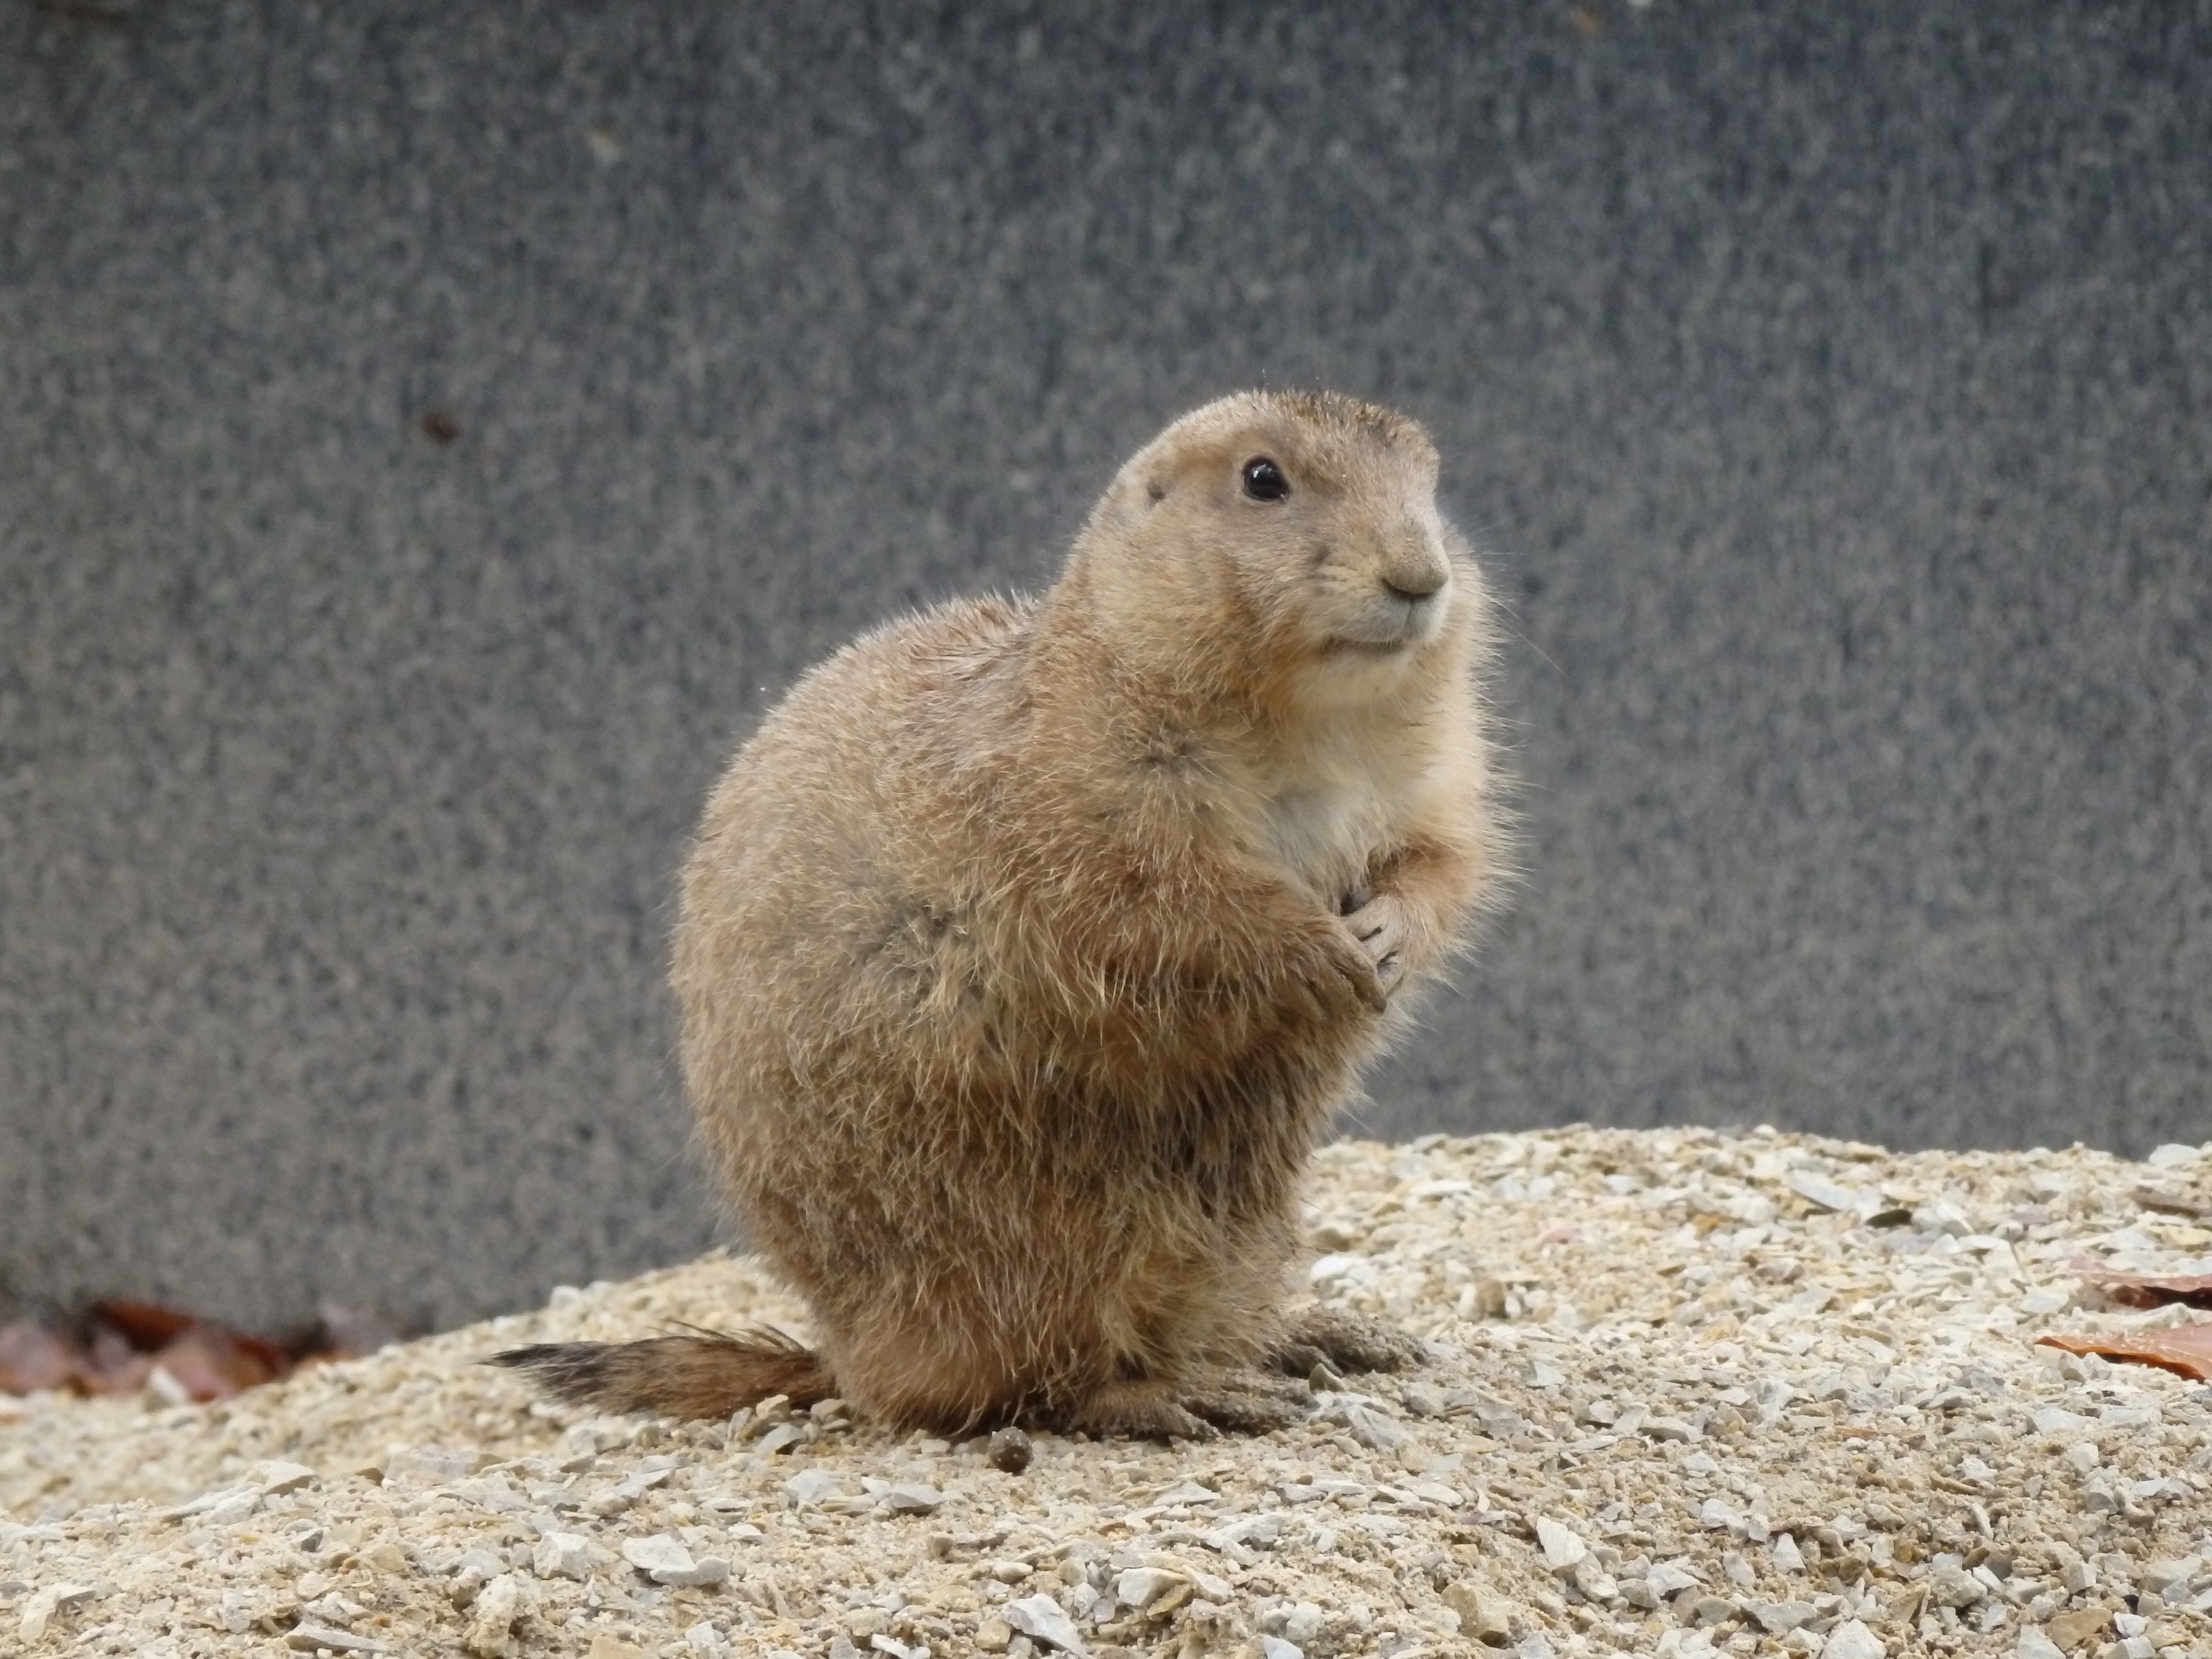
wildlife, mammal, squirrel, rodent, fauna, whiskers, vertebrate, marmot, prairie dog, gerbil